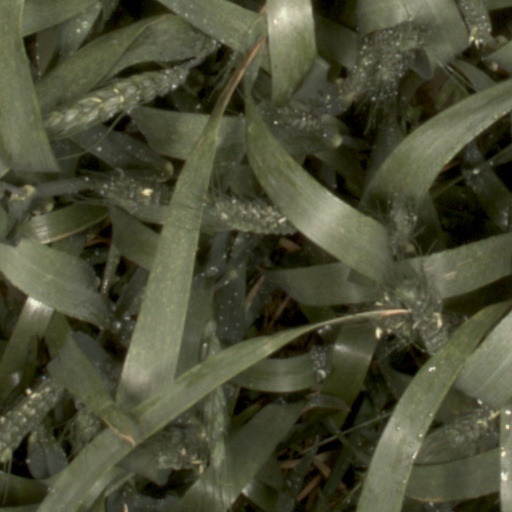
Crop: wheat